General Steel Industries

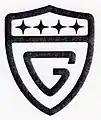
General Steel Castings Corp.'s logo (Also used to represent the Castings Division of General Steel Industries, Inc.)

The General Steel Castings Corporation was a steel casting corporation in the United States established in 1928 by the Baldwin Locomotive Works, American Locomotive Company, and American Steel Foundries.